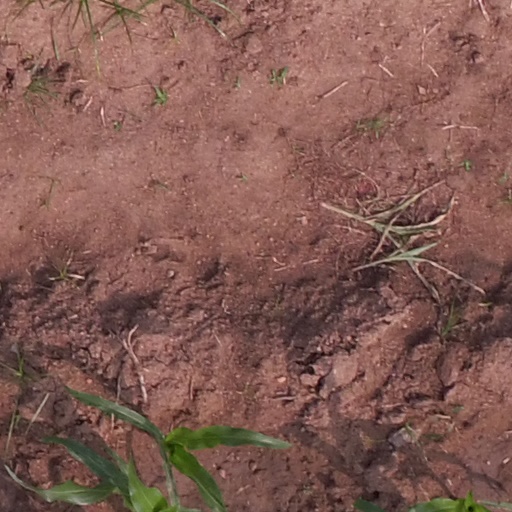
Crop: maize; corn